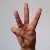
The image shows a hand gesture representing the letter 'W' in Indian Sign Language.